Tårnholm

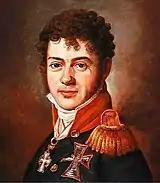
Jørgen Conrad de Falsen

Peter Jensen Giersing improved the quality of the soil. In 1805, he was able to sell the land for 245,000 rigsdaler. The buyer was a consortium that consisted of count Vilhelm Carl Ferdinand Ahlefeldt-Laurvigen, Salomon Lindegaard and Rasmus Møller. The end of the Napoleonic Wars and the Danish State Bankruptcy of 1913 was followed by a long agricultural crisis. In 1819, Vilhelm Carl Ferdinand Ahlefeldt-Laurvigen became the sole owner of the estate in 1819. In 1824, he went bankrupt and the estate was then taken over by the state. In 1835, Tårnholm was sold to a company. The buyer was the Bank of Denmark. In 1835, it was sold to Jørgen Conrad de Falsen. He had served as a naval officer during the Napoleonic Wars and later spent several years in Switzerland and France. Successful investments had enabled him to buy both Tårnholm and Søbysøgaard.